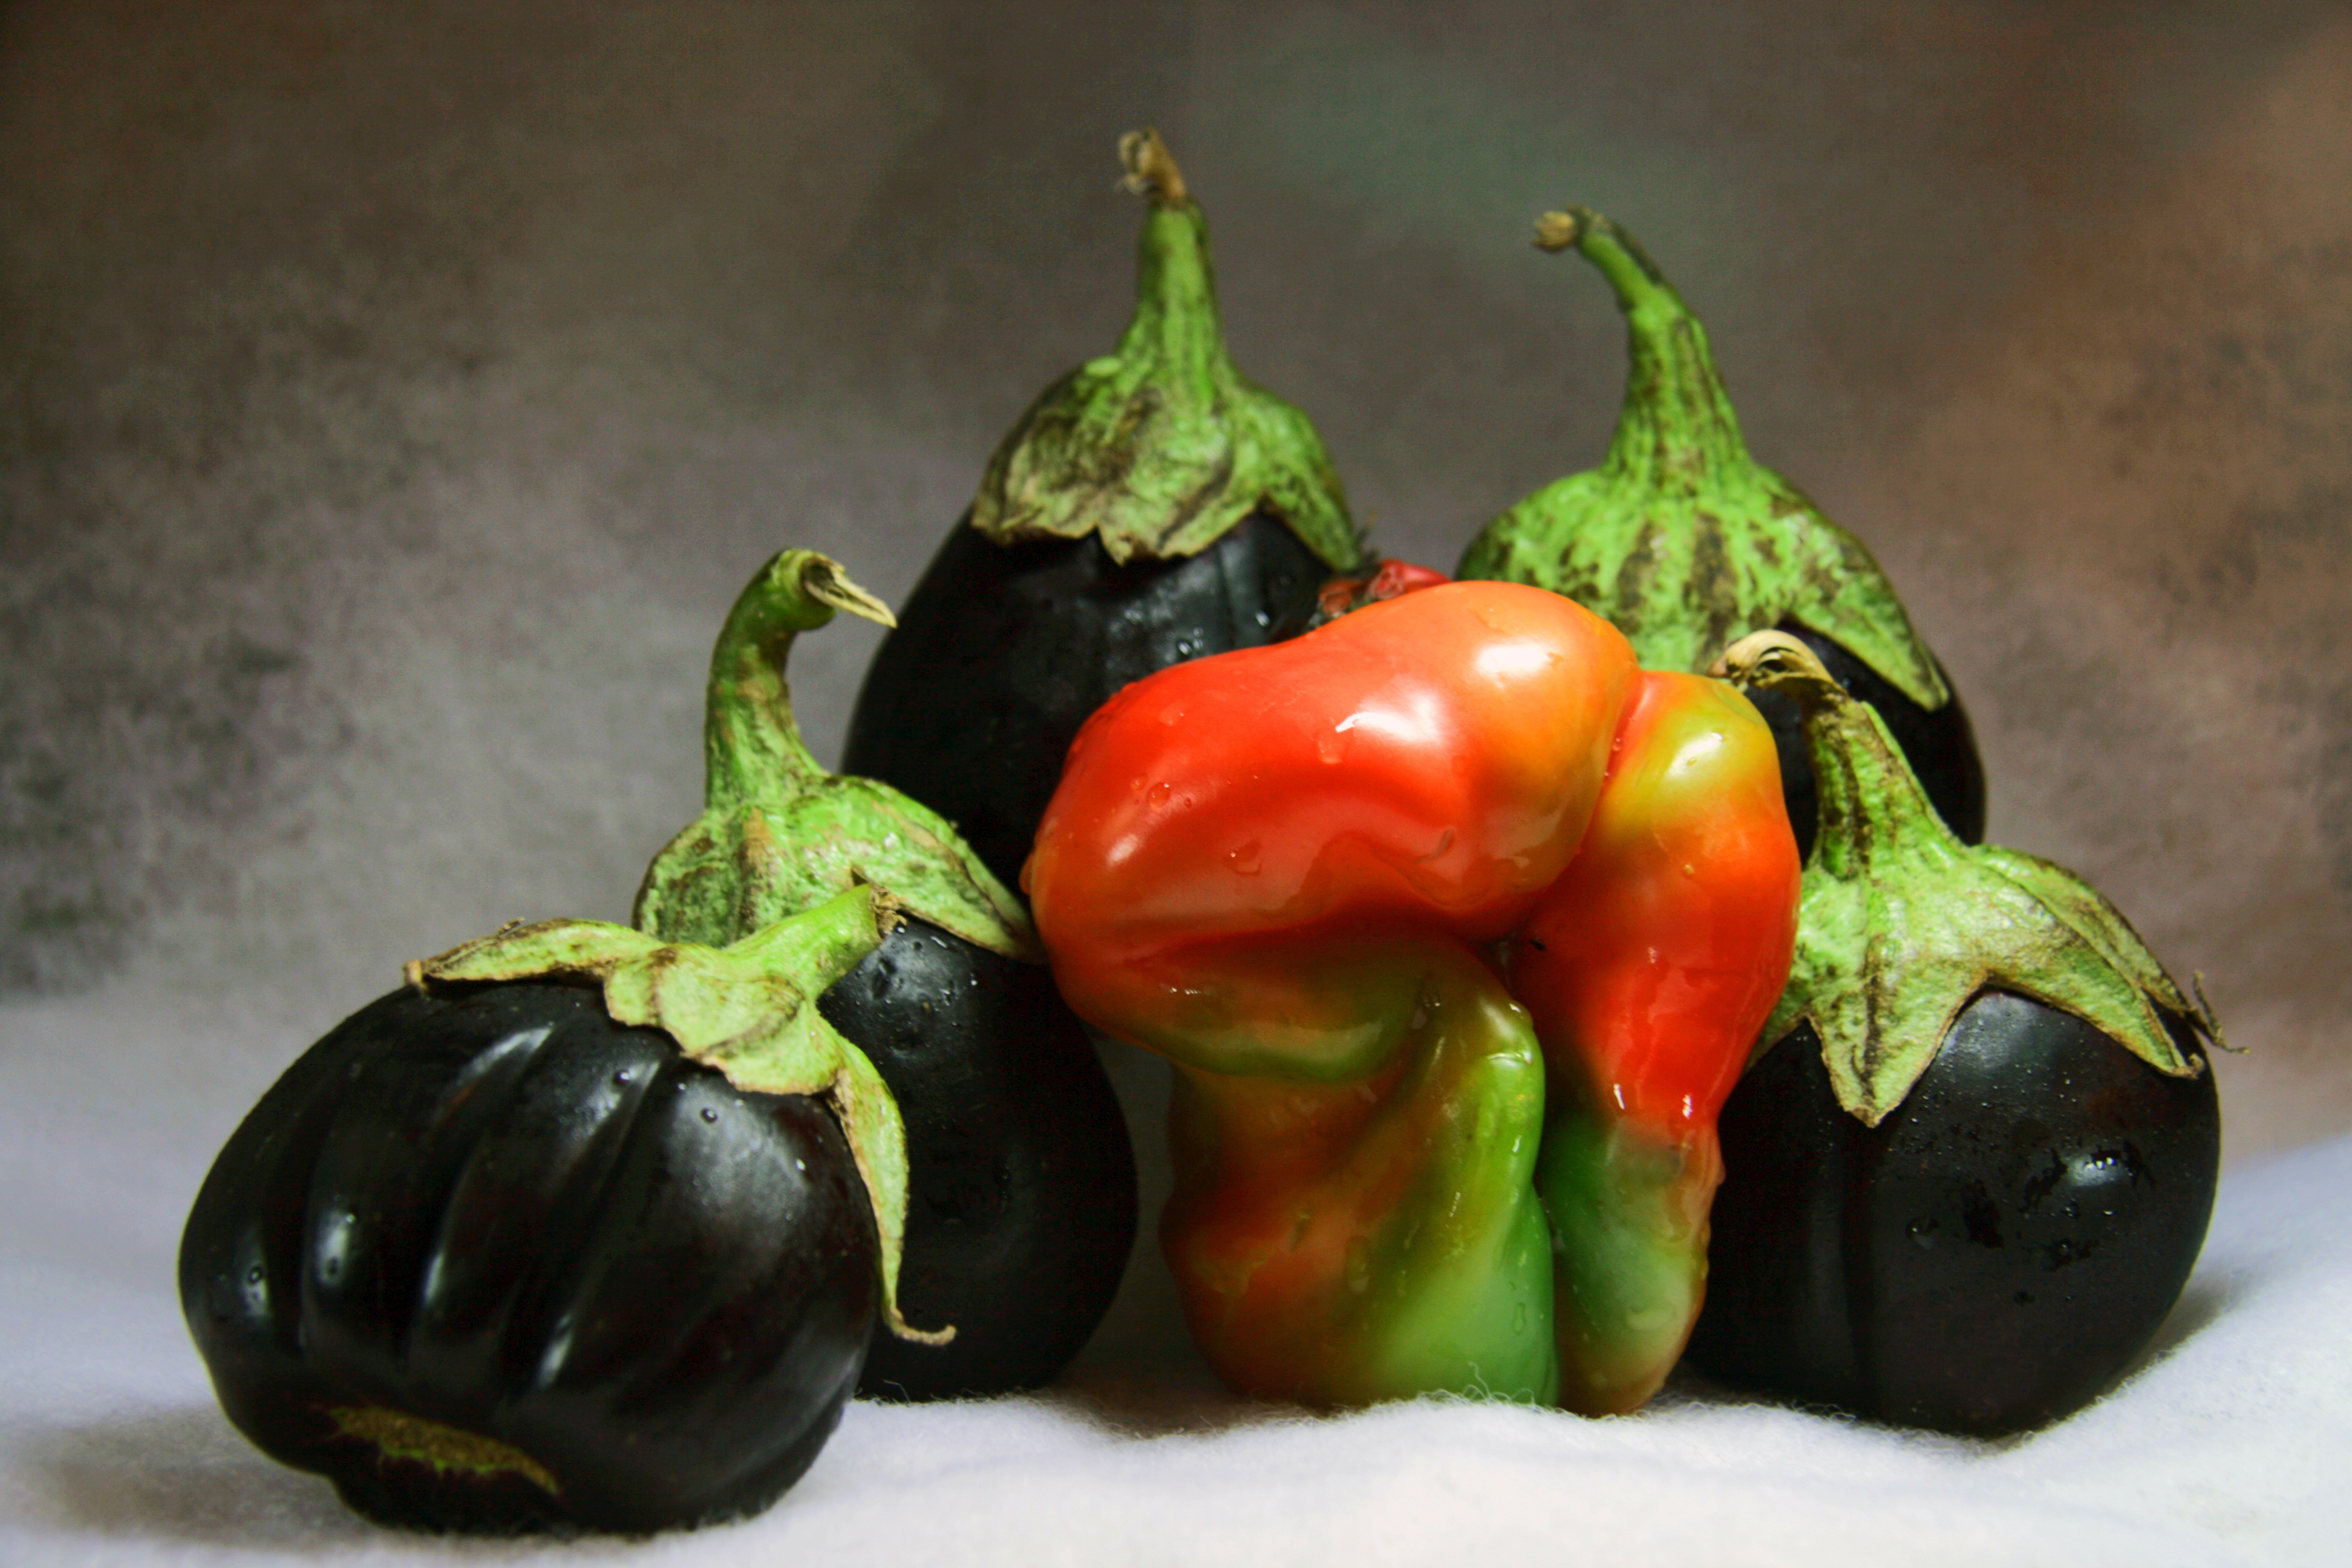
nature, studio, vegetable, bell pepper, natural foods, pimiento, bell peppers and chili peppers, habanero chili, eggplant, food, local food, still life photography, capsicum, plant, still life, poblano, vegetarian food, produce, paprika, chili pepper, vegan nutrition, ingredient, pasilla, peperoncini, nightshade family, flowering plant